Oklahoma City Police Department

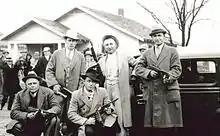
An OCPD raiding squad, led by famous lawman D.A. "Jelly" Bryce.

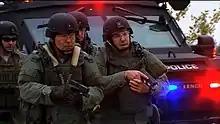
OCPD Tact Team deploying from a BearCat in a training exercise

In 2015, the department announced plans to implement body cameras for patrol officers with an initial pilot program lasting a year, to be followed by wider adoption. The pilot program started in January 2016, but the use of these cameras was suspended less than six months later due to labor disagreements between the department and the Oklahoma City Fraternal Order of Police. After negotiations resolved the labor dispute, the pilot program was restarted in November 2016. The department is committed to expanding camera use, and by February 2017 there were 345 cameras available for deployment. The initial program costs of Watch Guard camera system is reported to be $683,325. This cost does not include the additional personnel required to manage the program.